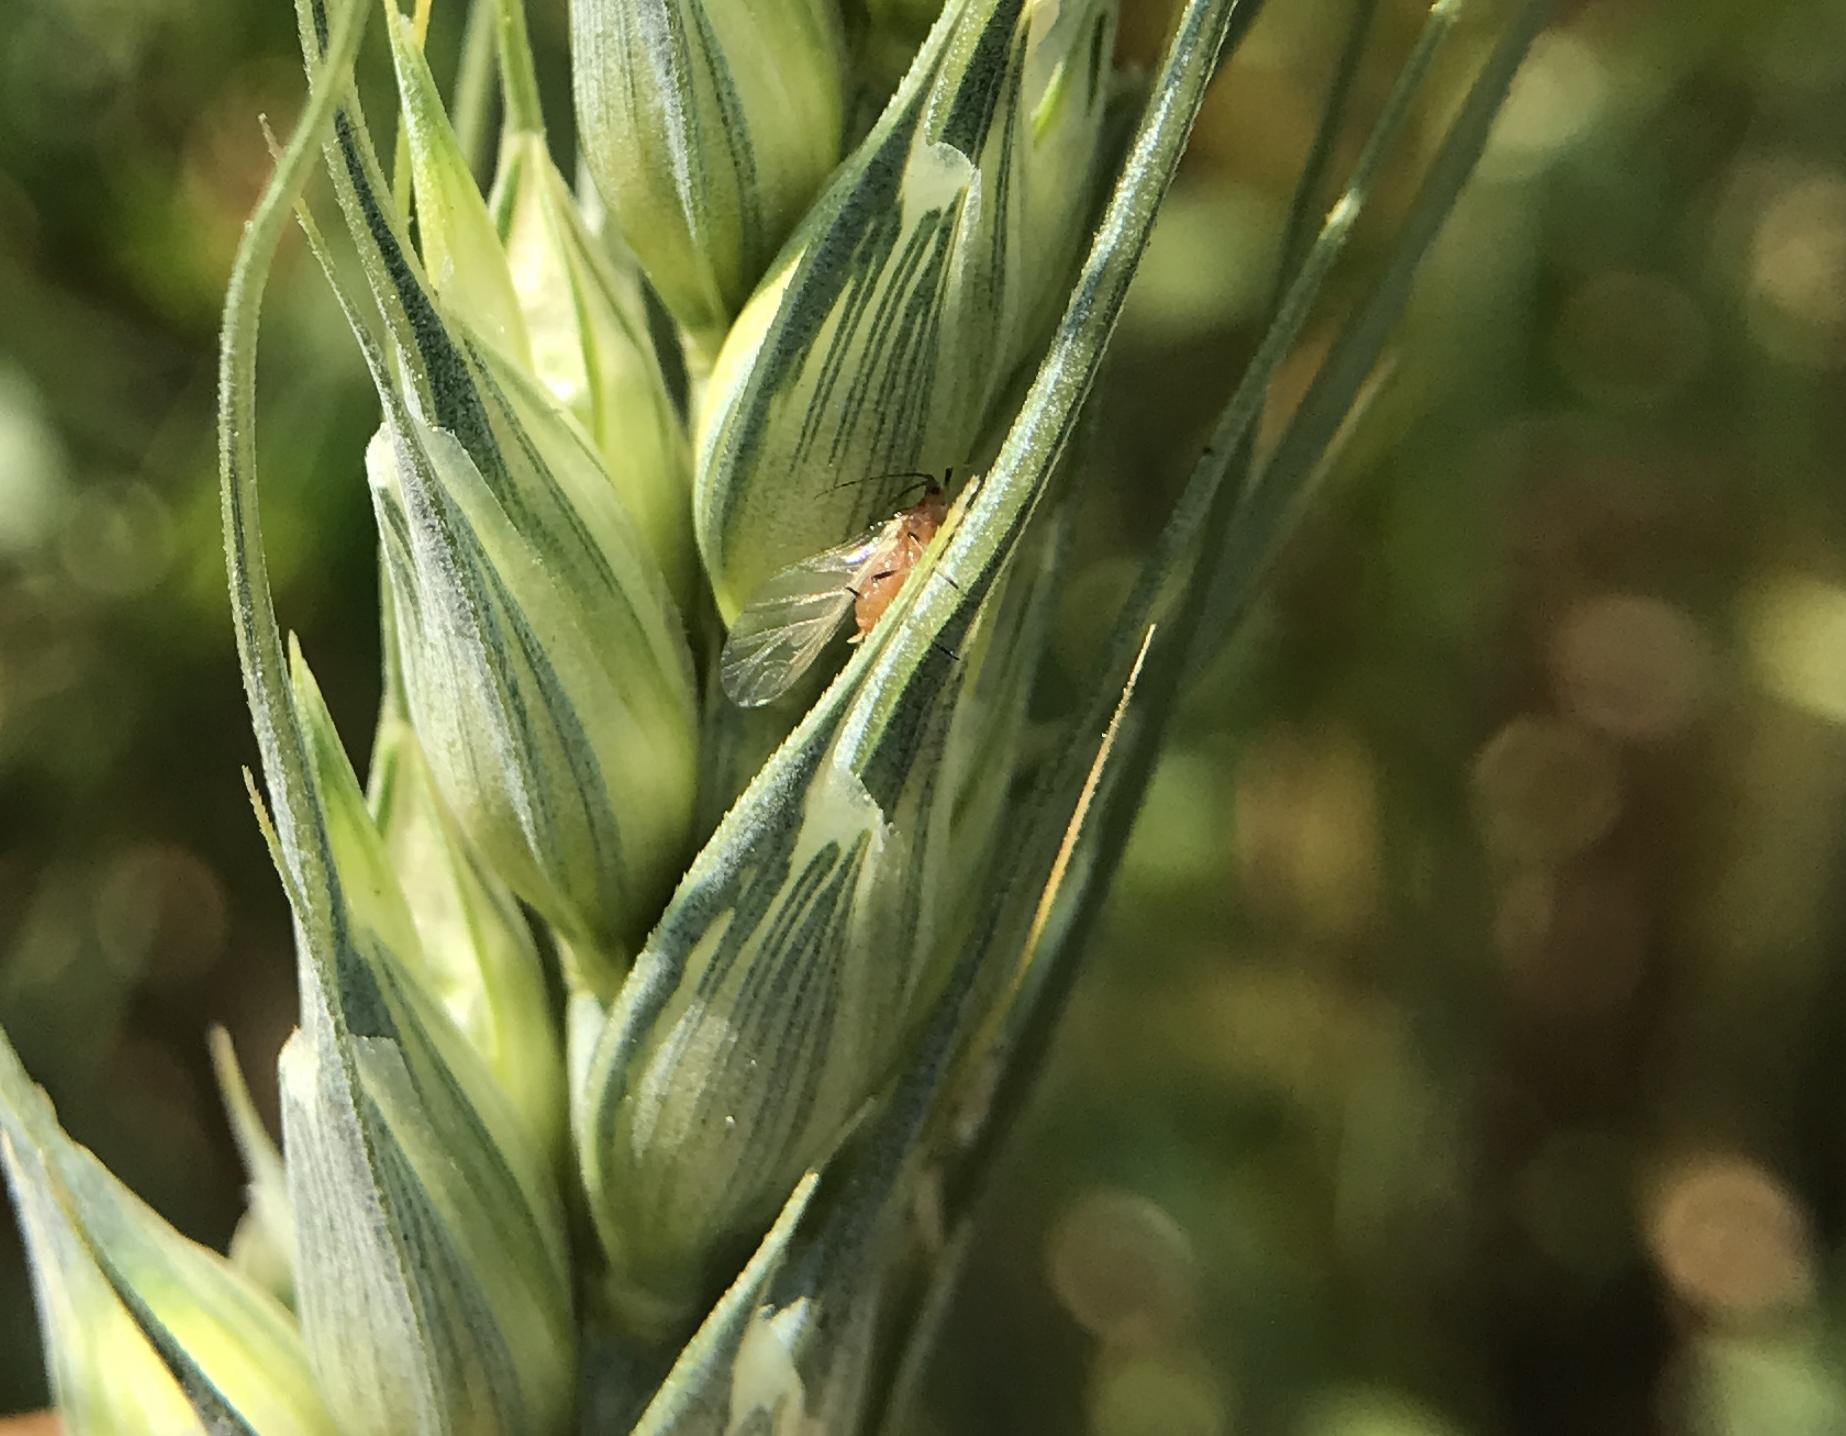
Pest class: english_grain_aphid